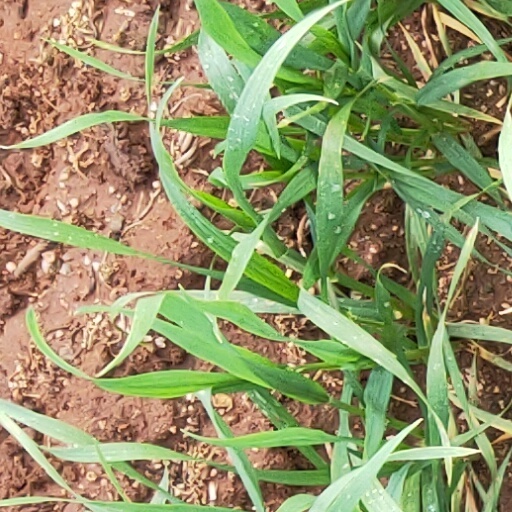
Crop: wheat